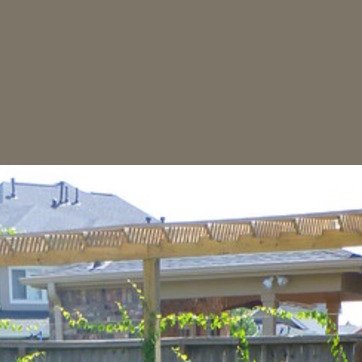
Material: sky